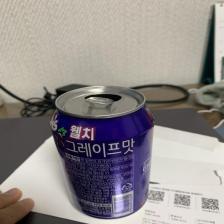
Label: cans